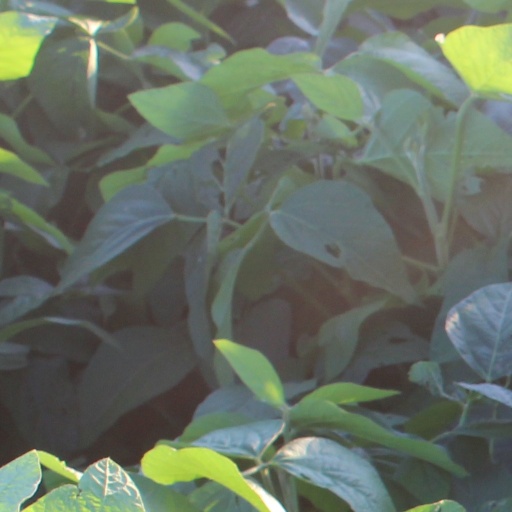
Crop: soybean